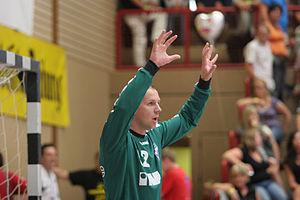
Gorazd Škof, né le 11 juillet 1977 à Novo Mesto en Yougoslavie, est un joueur de handball slovène. Il évolue au poste de gardien de but en sélection nationale slovène depuis 1994.